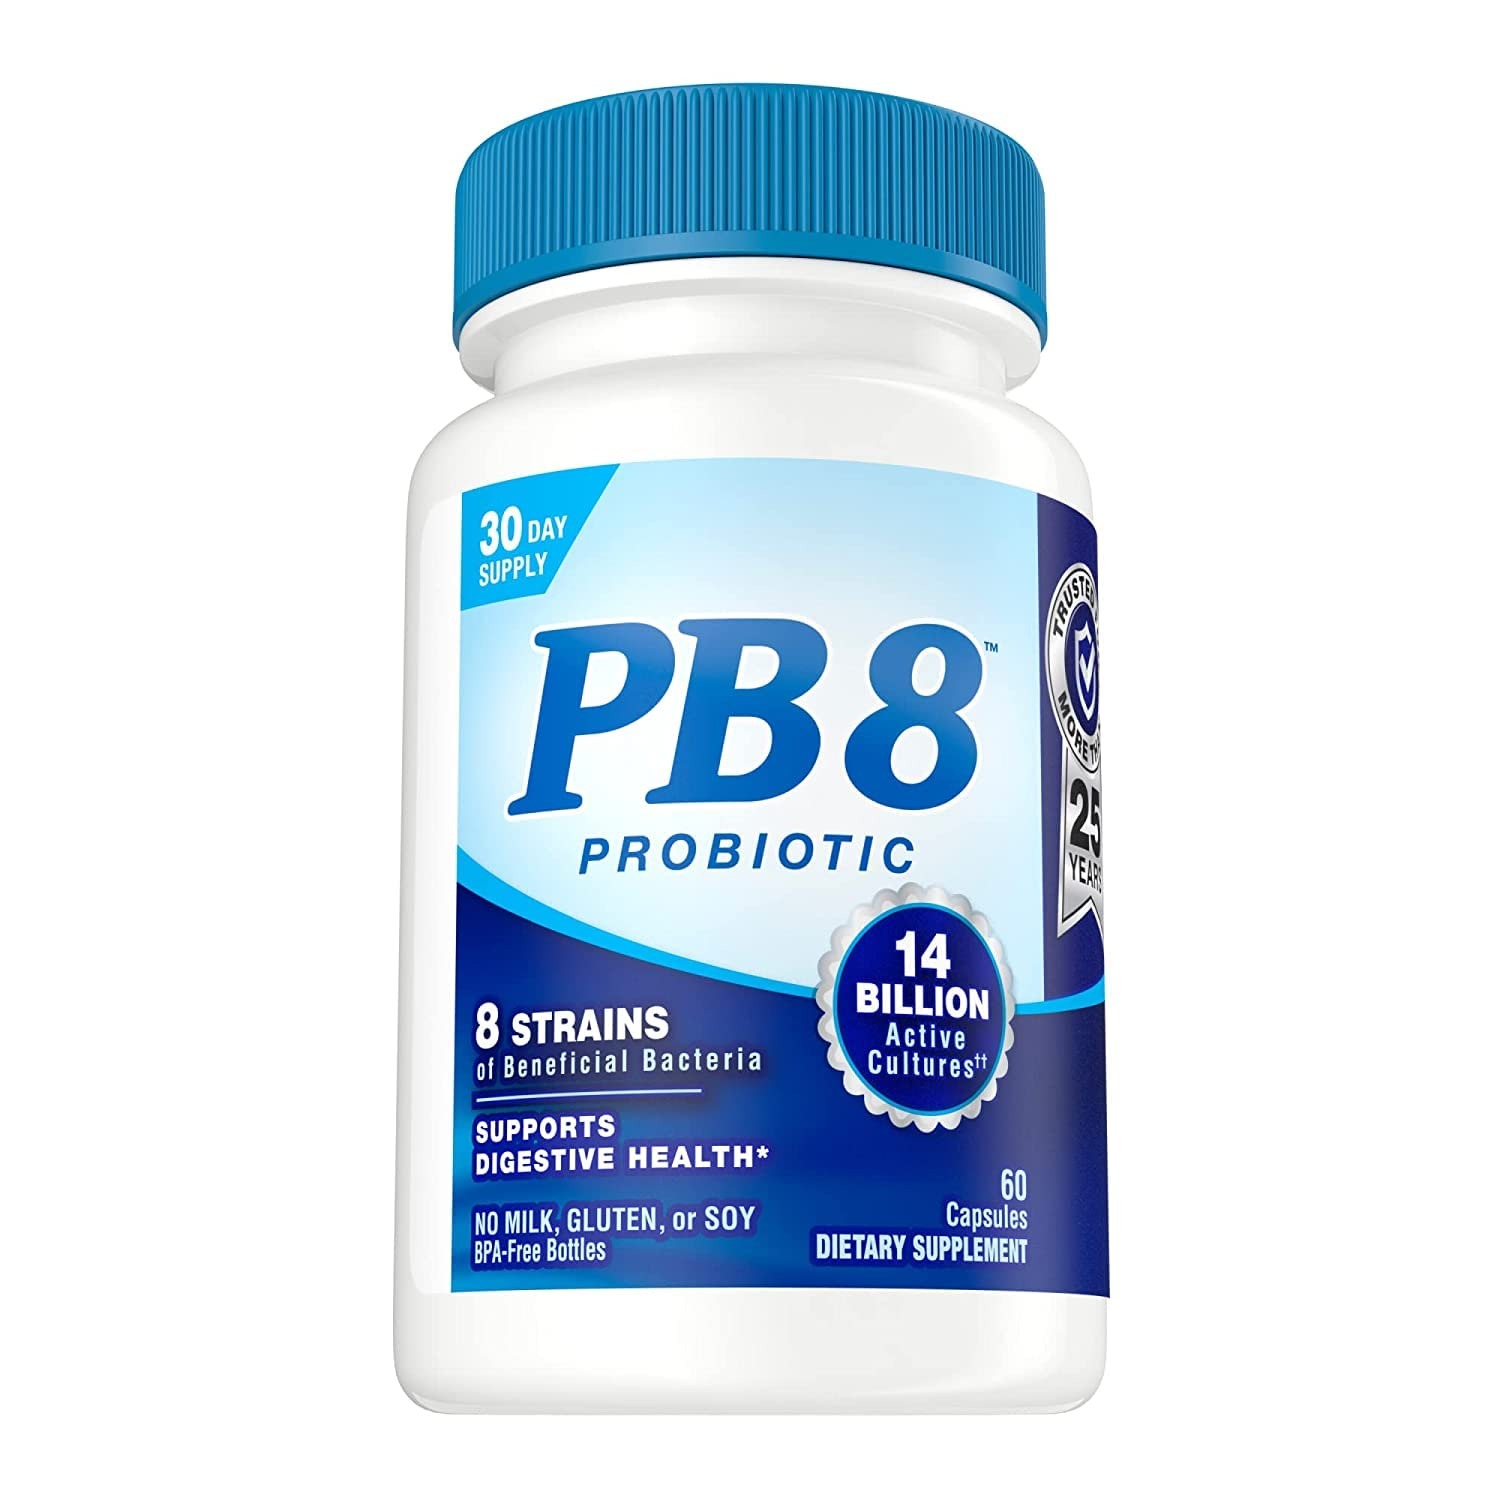
Item Name: NUTRITION NOW PB8 ACIDOPHILUS
Bullet Point 1: Promotes healthy digestion
Bullet Point 2: Helps inhibit growth of harmful bacteria
Bullet Point 3: Supports healthy immune function
Bullet Point 4: These statements have not been evaluated by the FDA. This product is not intended to diagnose, treat, cure or prevent any disease.
Product Description: NUTRITION NOW PB8 ACIDOPHILUS is a dietary supplement for supporting a health digestive system. The microflora growth concentrate selected for PB is inulin, a carbohydrate from chicory root (Cichorium intybus). Inulin is also found in a variety of fruits, vegetables, and grains. Disclaimer: These statements have not been evaluated by the FDA. This product is not intended to diagnose, treat, cure or prevent any disease.
Value: 100.0
Unit: Count

Price: 11.385